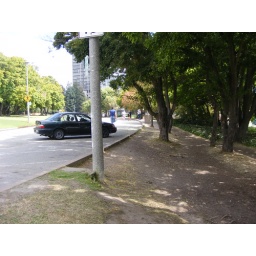
July 25, 2010 - I'm in the pink shorts and white shirt.